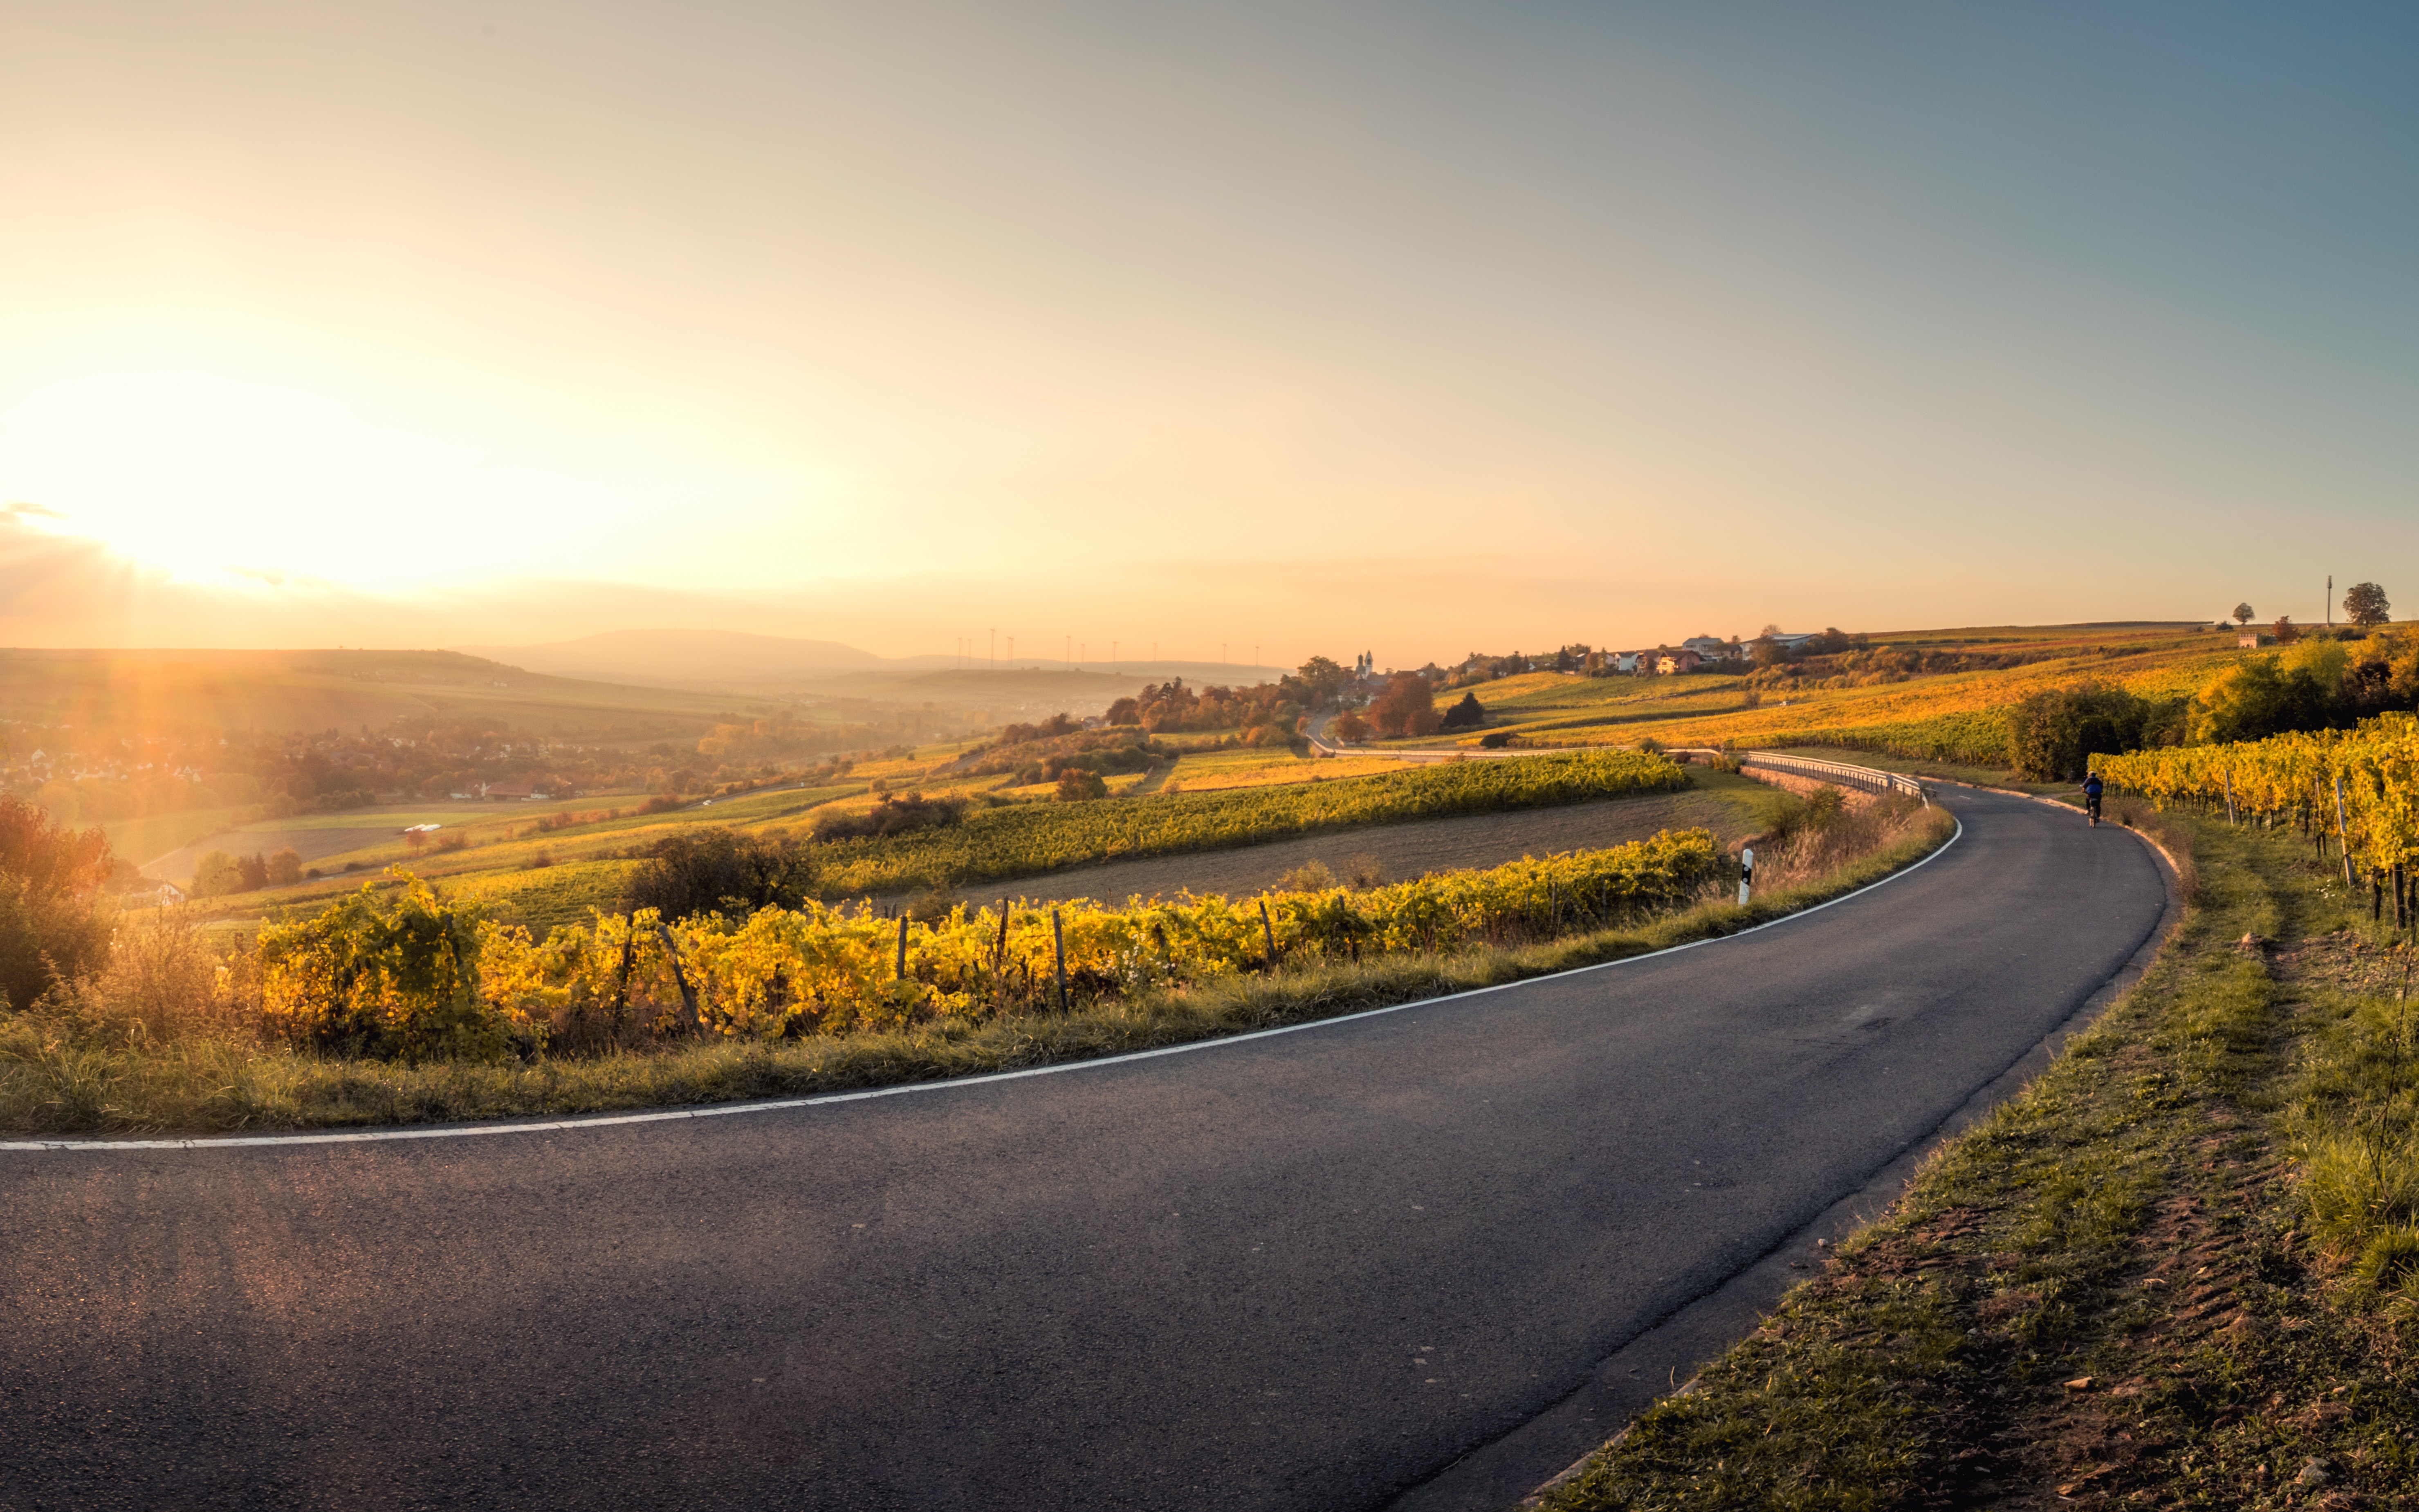
landscape, coast, tree, nature, grass, horizon, mountain, cloud, sky, sun, sunrise, sunset, road, field, sunlight, morning, hill, highway, dawn, river, dusk, evening, reflection, autumn, reservoir, road trip, infrastructure, rural area, aerial photography, natural environment, atmospheric phenomenon